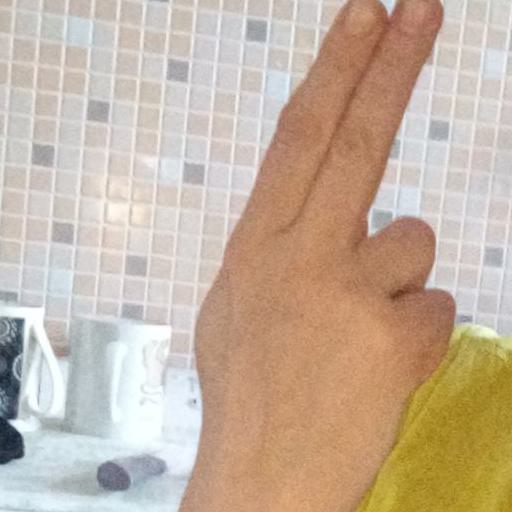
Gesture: two_up_inverted